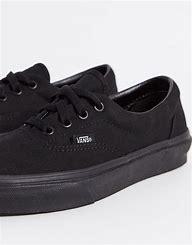
Brand: Vans
Model: Era